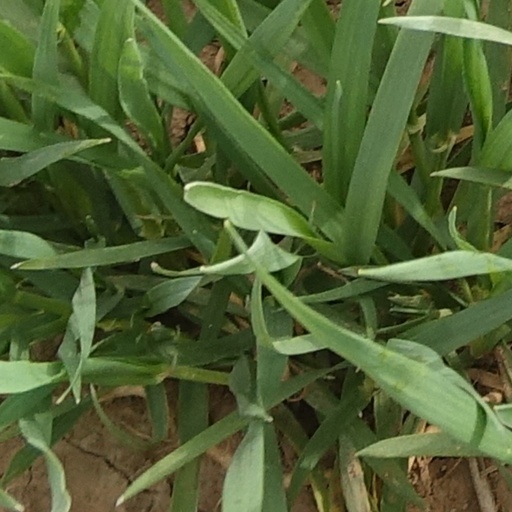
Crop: wheat